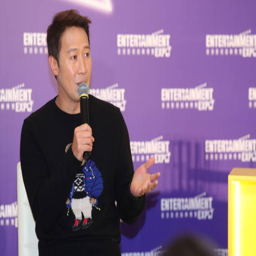
actor attends the press conference .